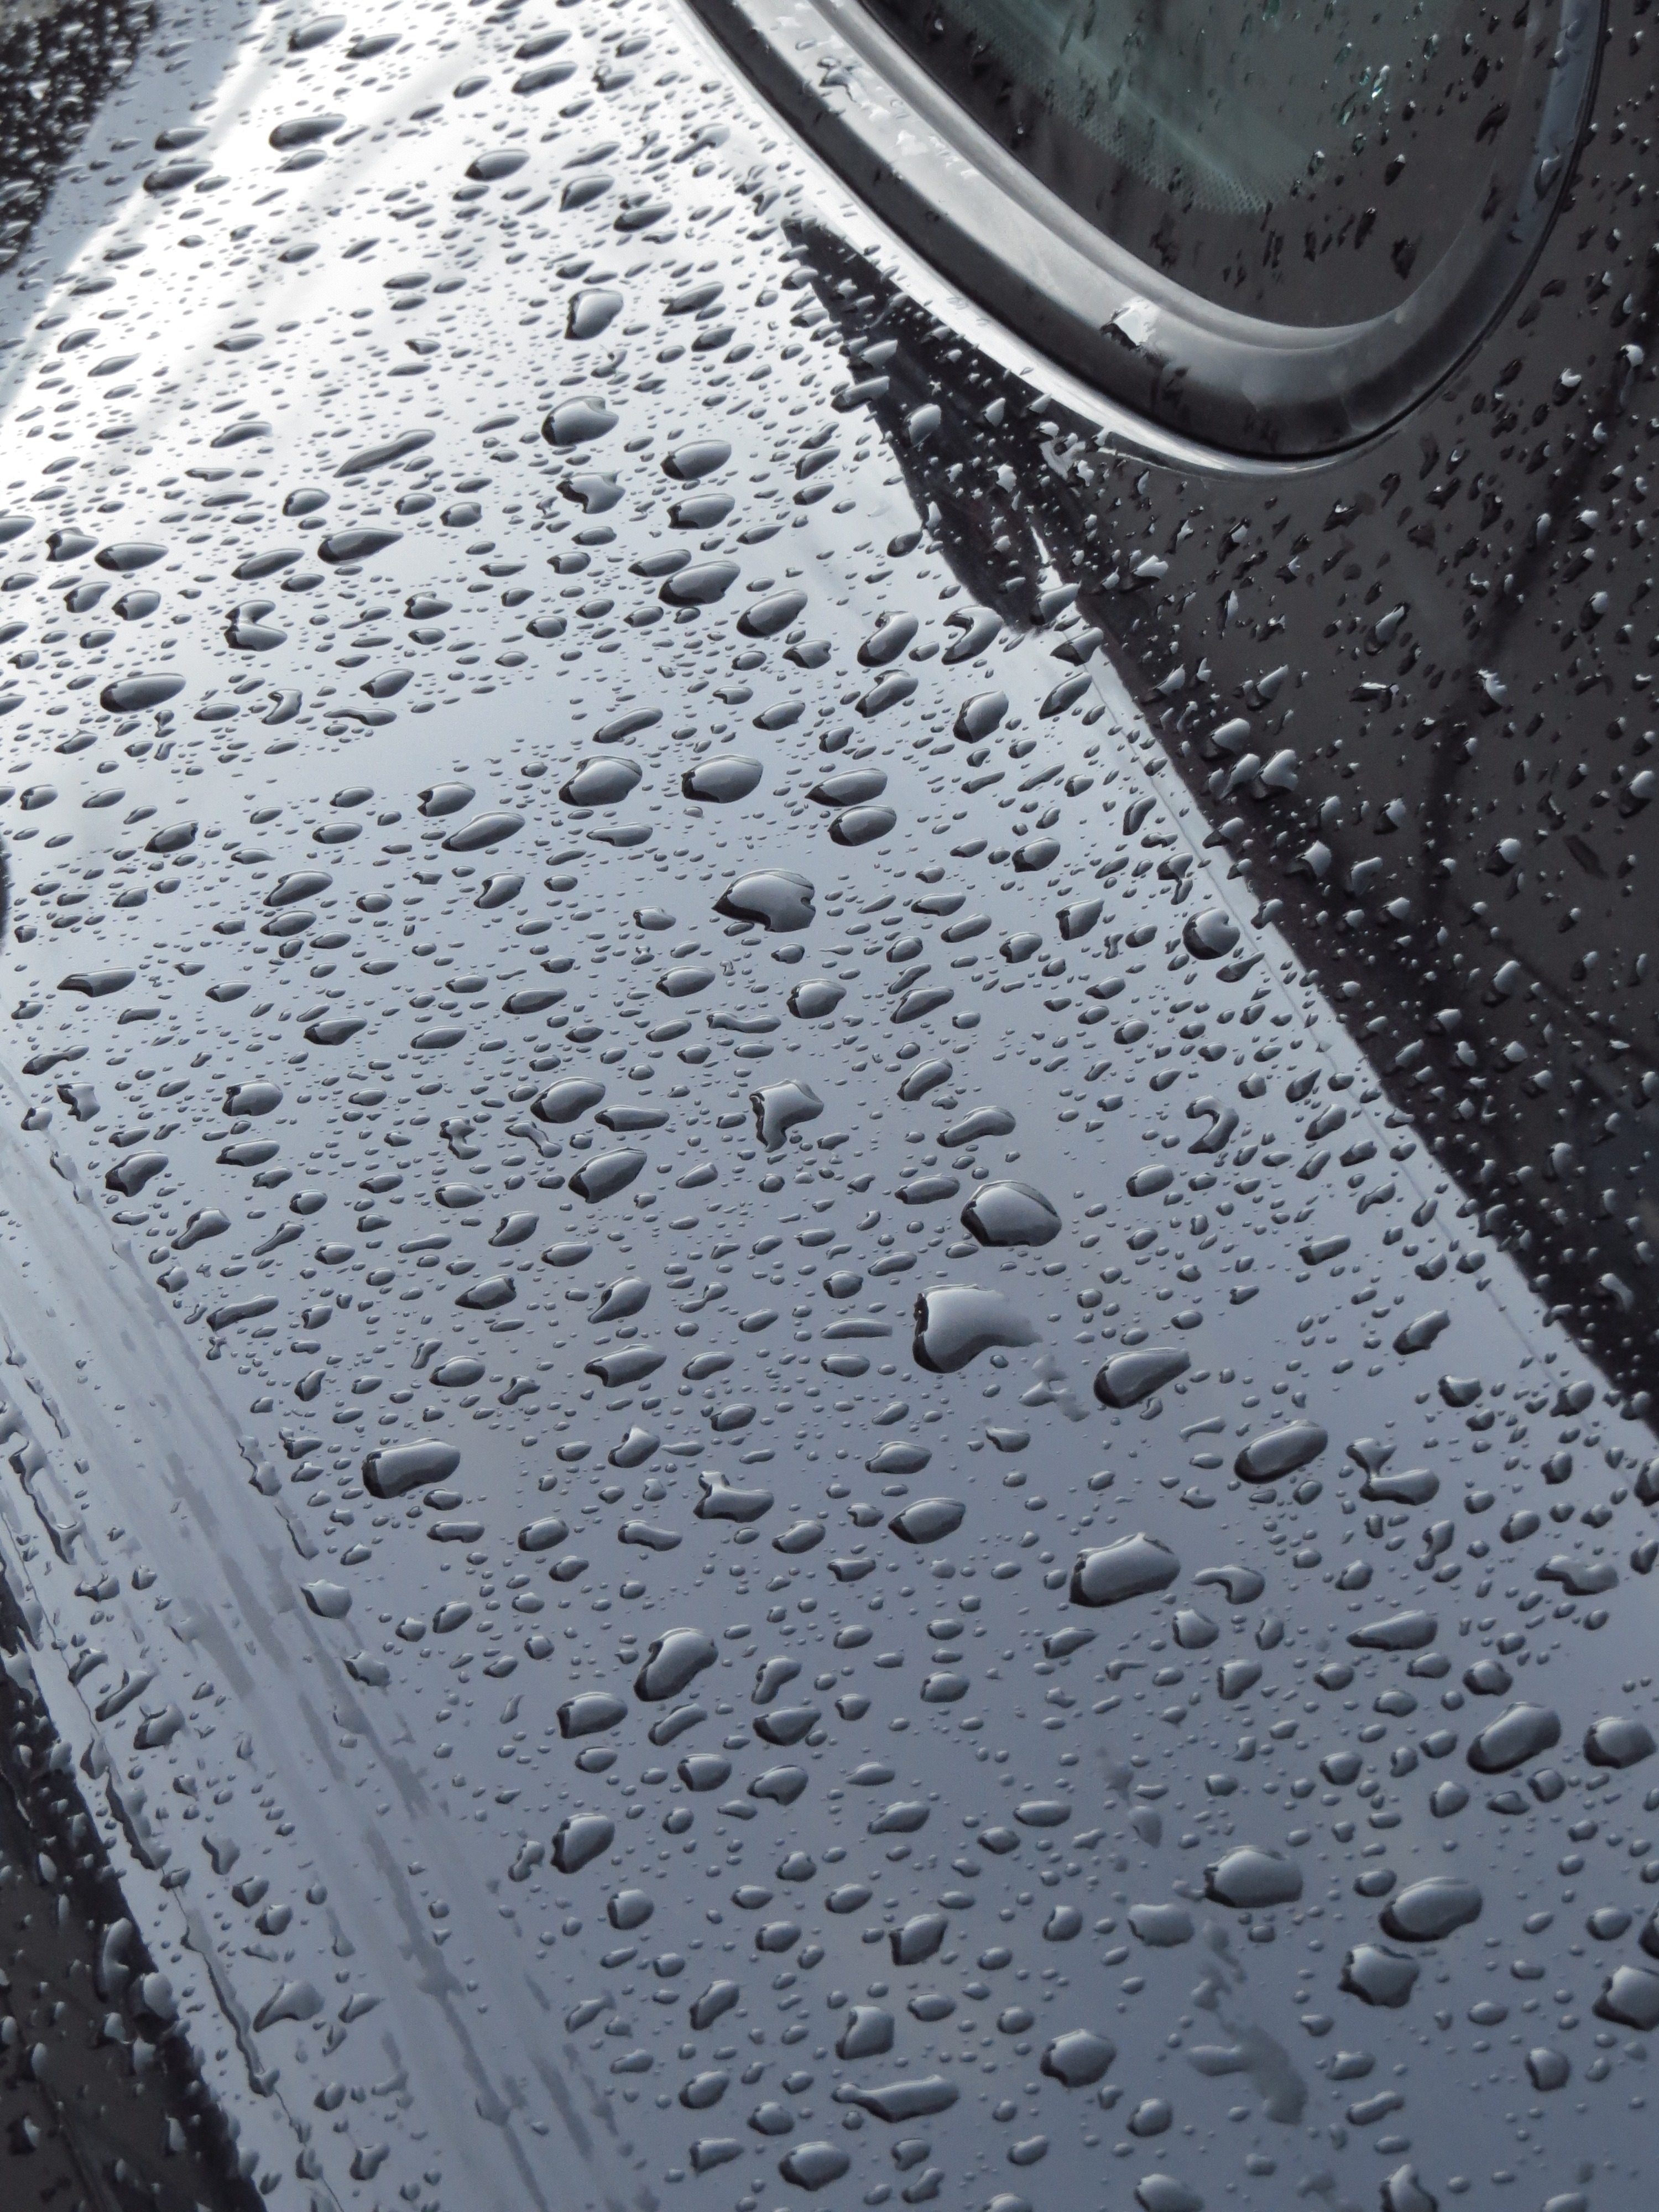
snow, winter, rain, sidewalk, raindrop, wet, asphalt, ice, shine, weather, paint, auto, black, monochrome, lane, tire, freezing, run off, road surface